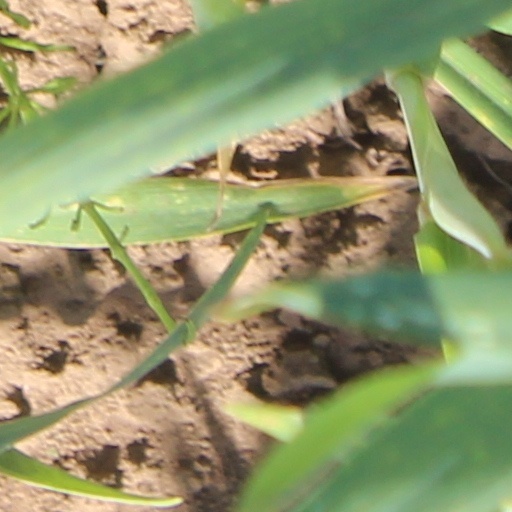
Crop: wheat